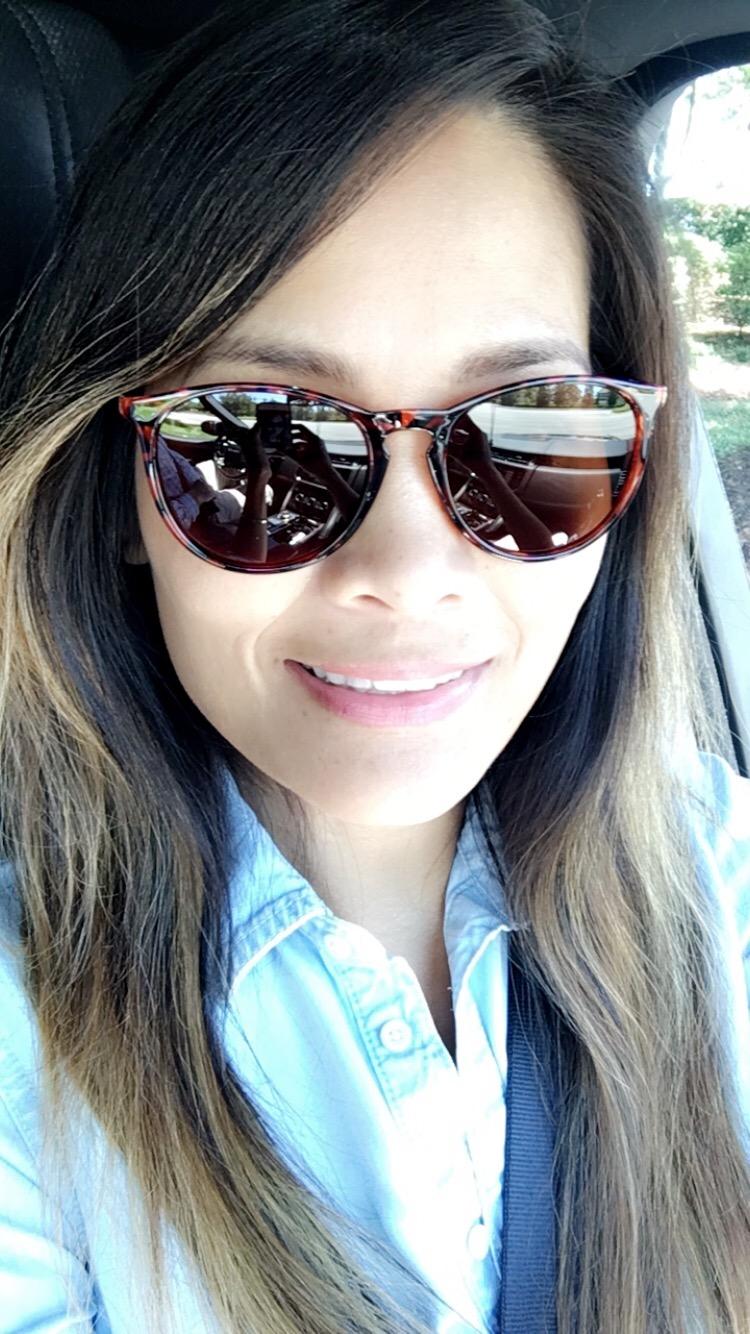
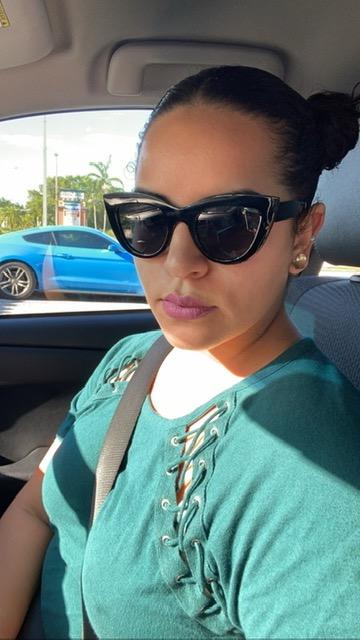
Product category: accessories_sunglasses
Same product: no